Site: brandenburg
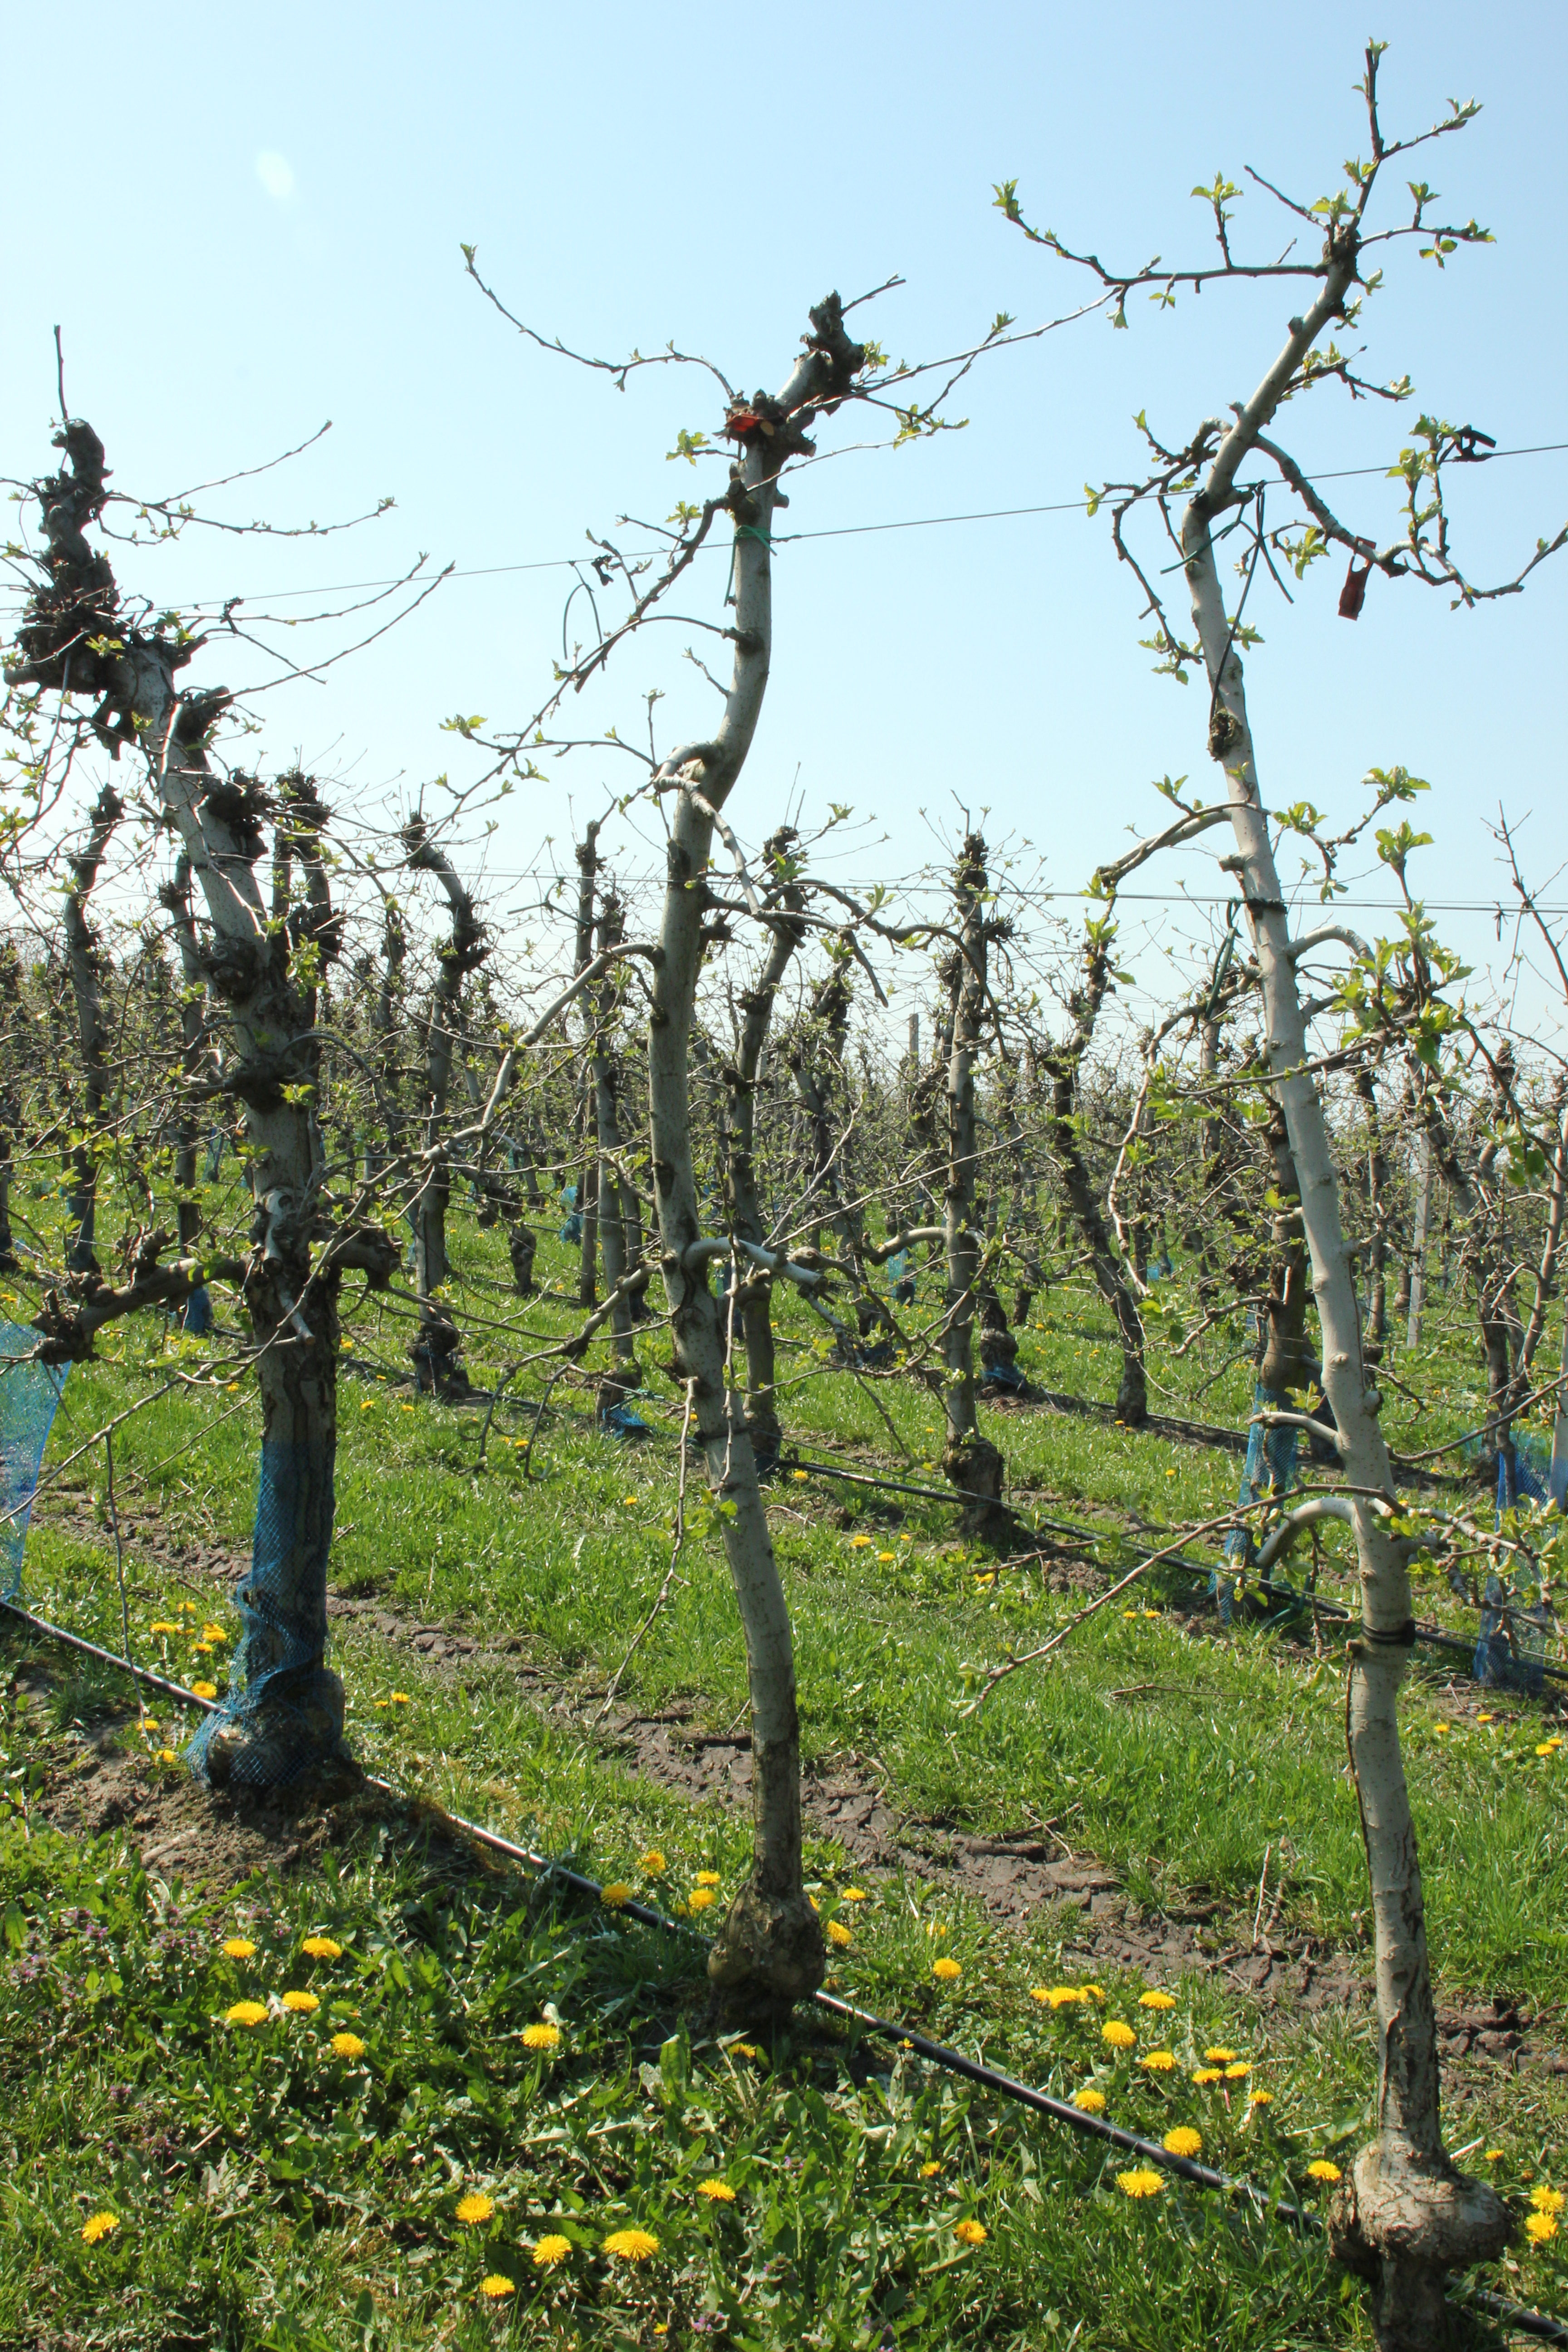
Growth stage (BBCH 56): Inflorescence emergence